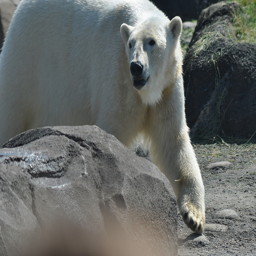
A large white polar bear walking next to a rock.
A polar bear walking around a boulder at  zoo.
An adult polar bear walking past a large rock.
A white bear walking around a large rock.
A polar bear carefully stalks around a rock.